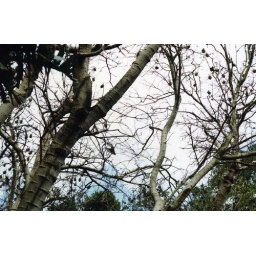
The lumps in the tree are fruit Bats